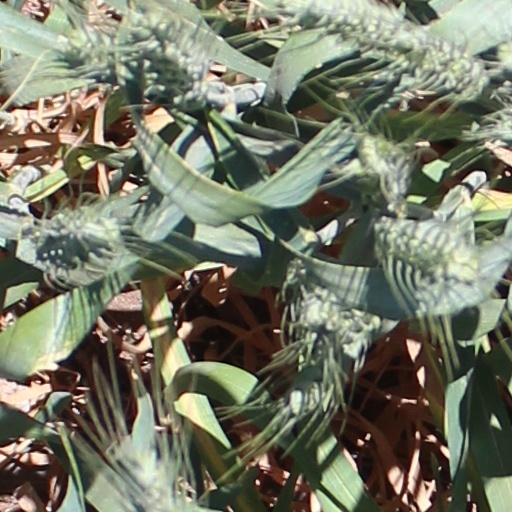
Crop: wheat